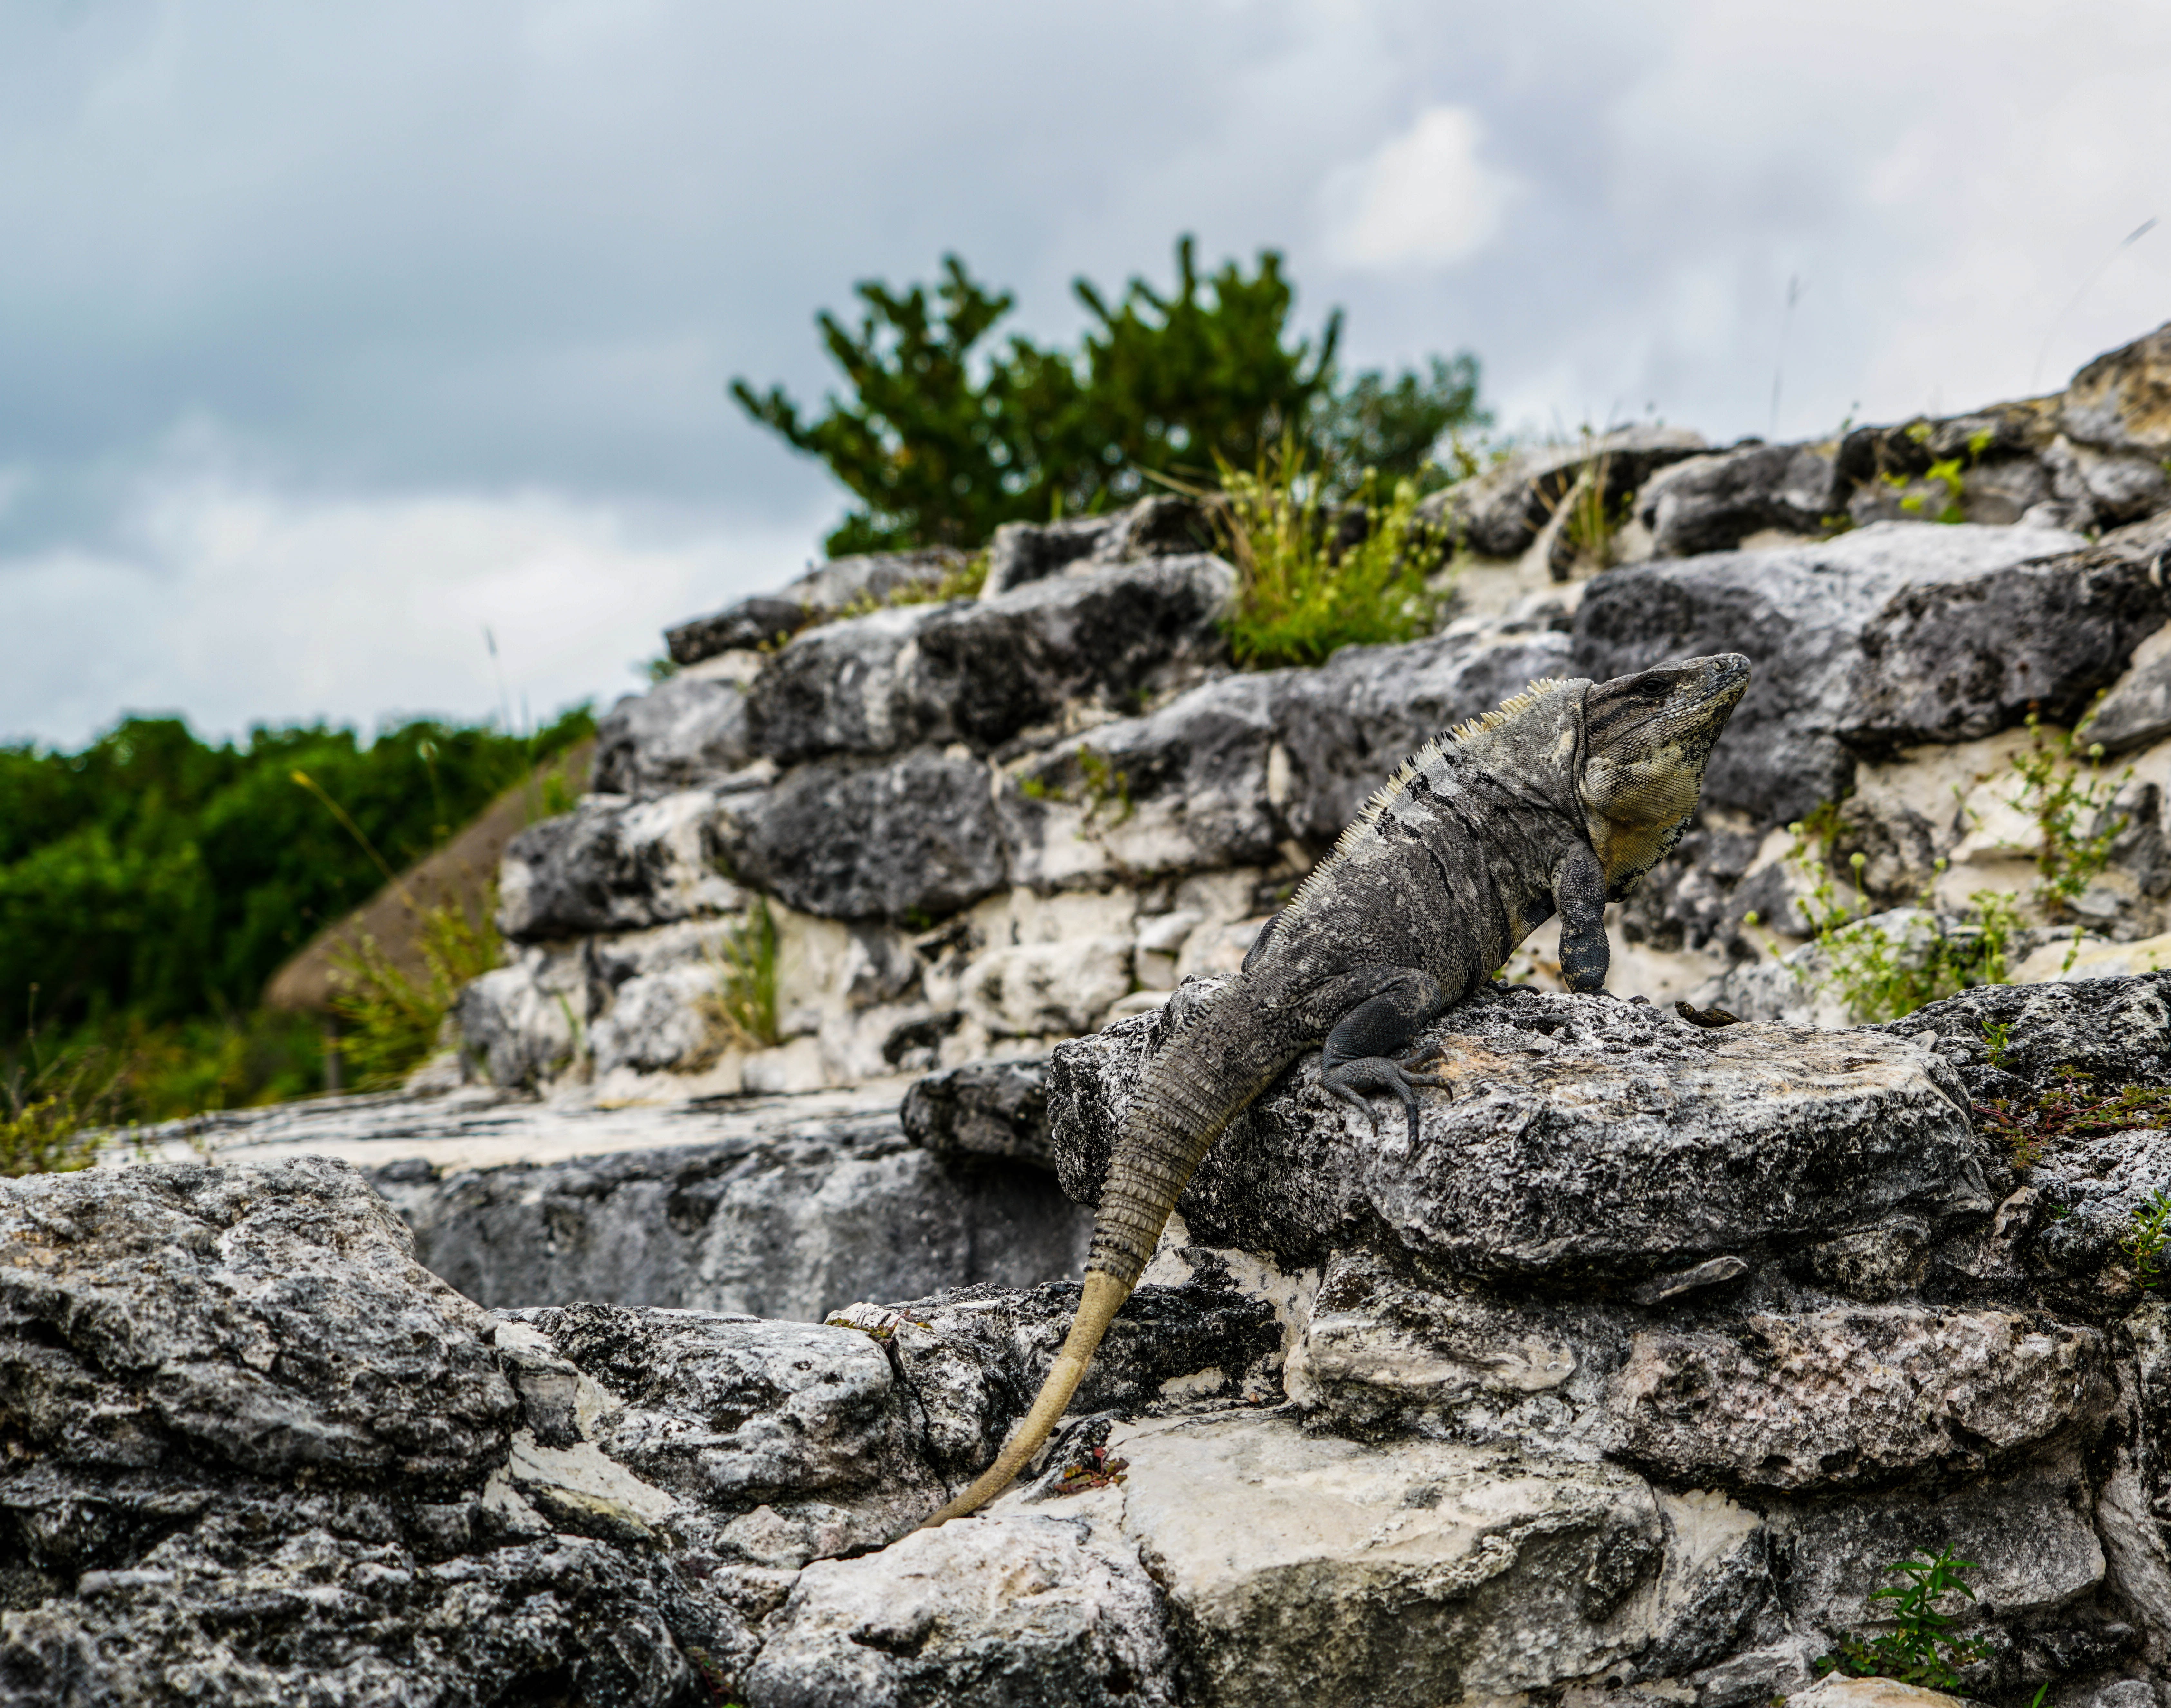
nature, rock, animal, wildlife, reptile, iguana, fauna, crocodile, outdoors, vertebrate, dragon, exotic, lizards, iguanas, crocodilia, el ray, mexican ruins tropical, nile crocodile